Svalbard and Jan Mayen

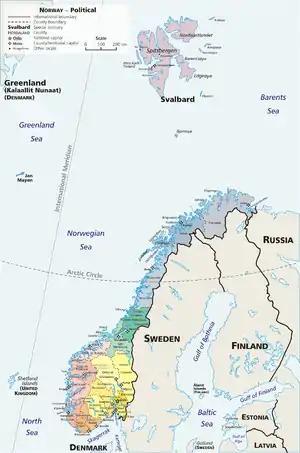
Map of Norway showing the location of Svalbard and Jan Mayen

The ISO designation is congruent with an equivalent United Nations Statistics Division category and users of these classification systems may in some cases report separately for "Svalbard and Jan Mayen Islands" instead of rolling up this information into the "Norway" category. Neither Svalbard nor Jan Mayen have their own flag or coat of arms, and the flag of Norway is used for both of them, both alone and as a group.